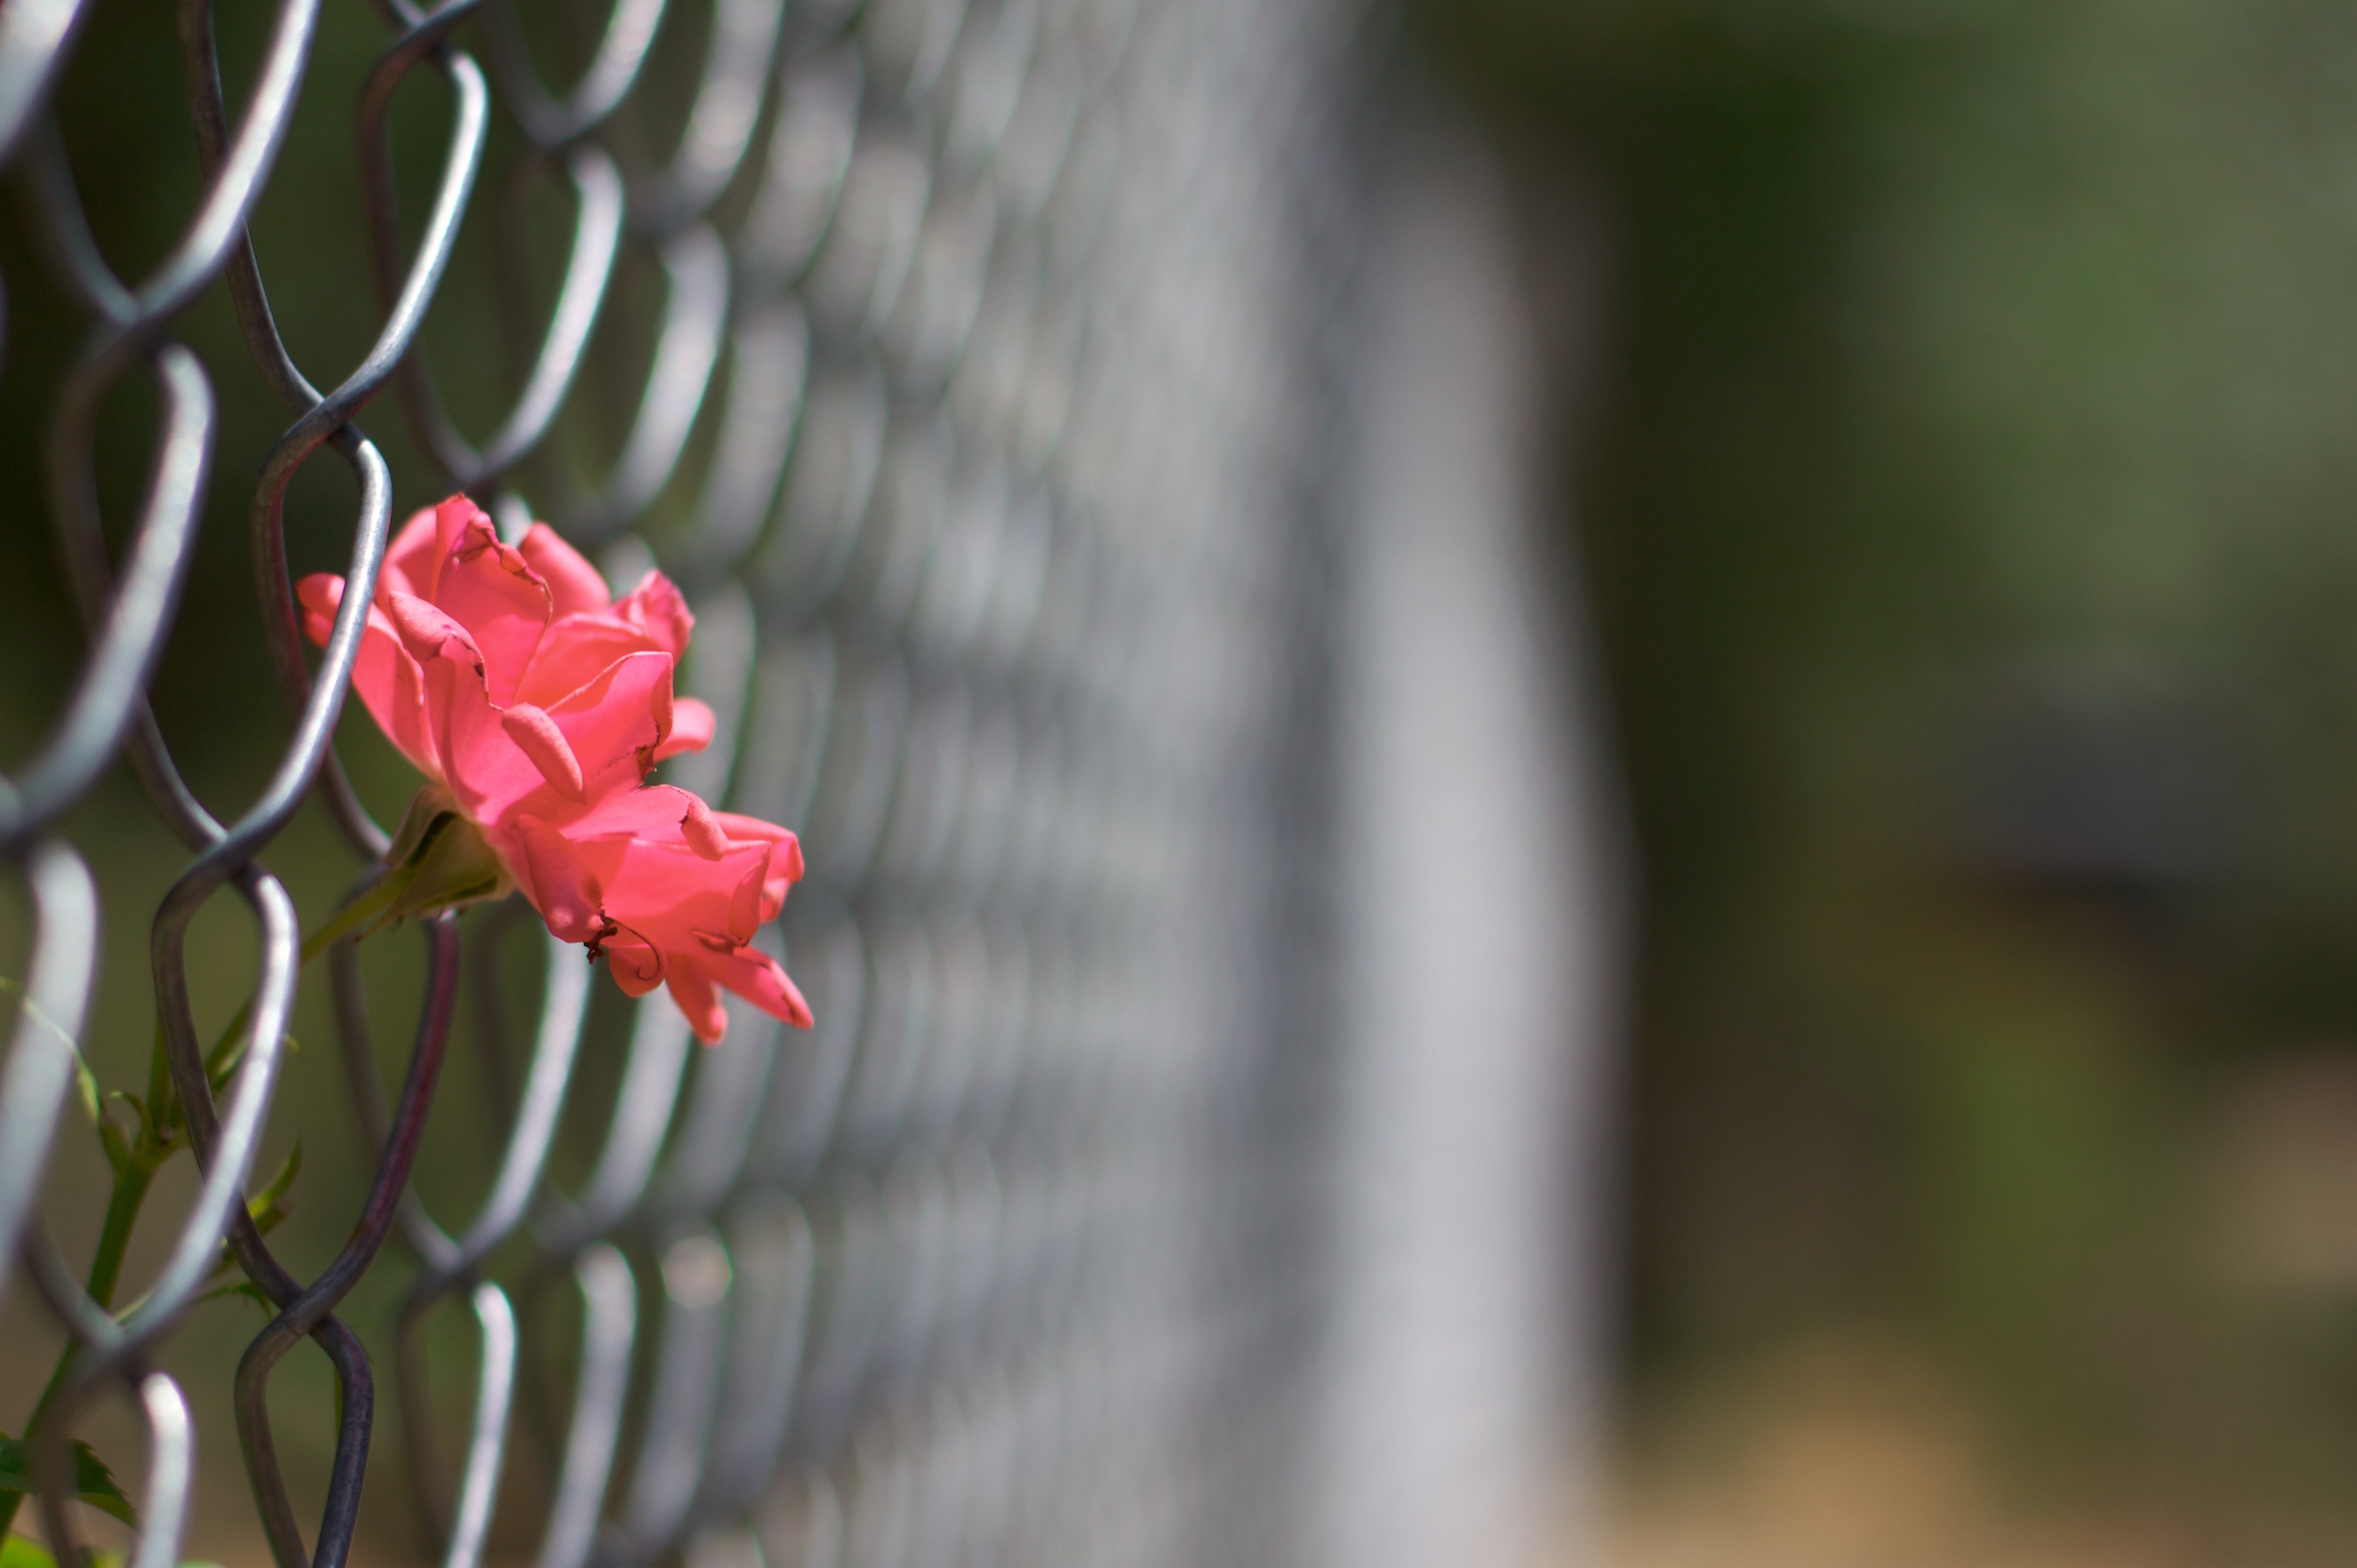
nature, branch, blossom, plant, sunlight, leaf, flower, petal, spring, green, red, botany, flora, close up, dof, macro photography, flowering plant, plant stem, land plant